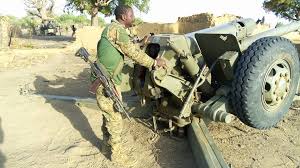
Label: D-30